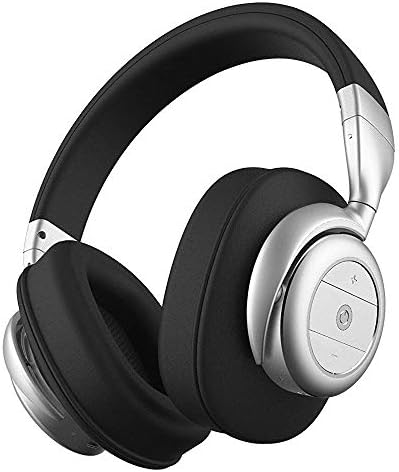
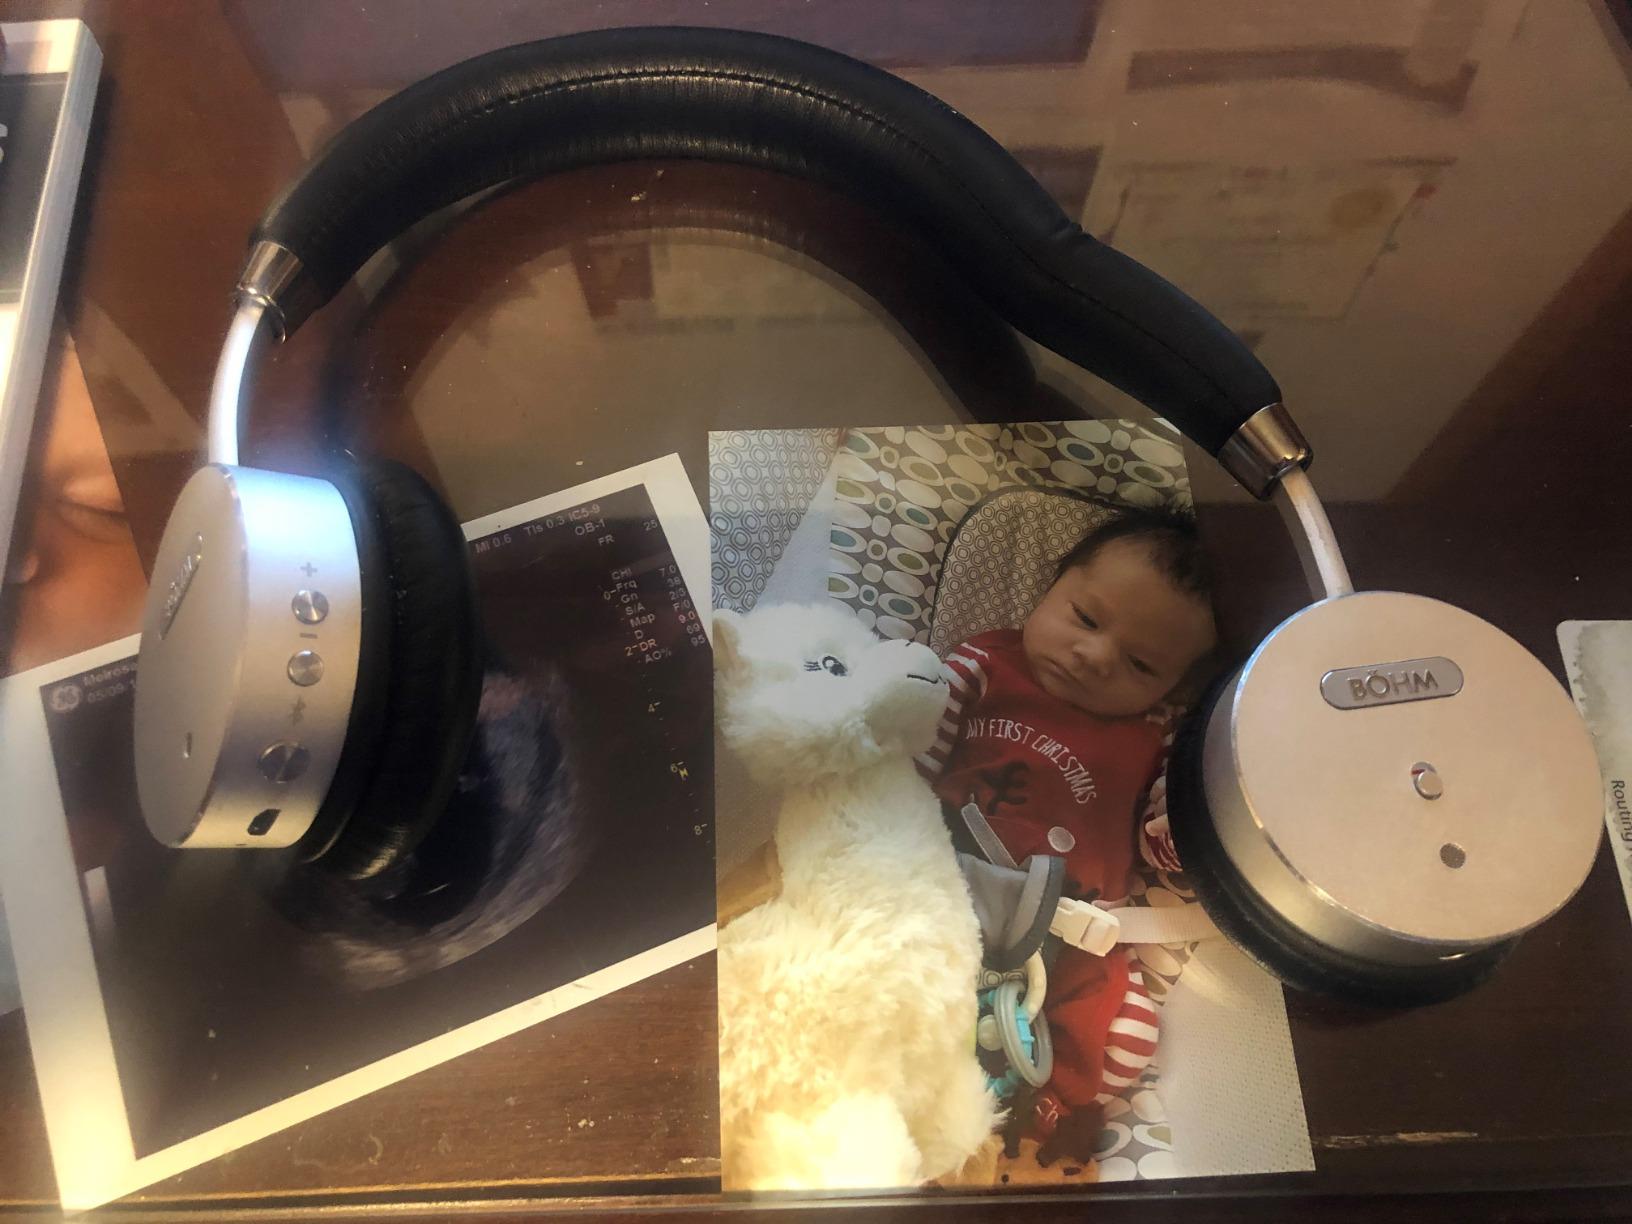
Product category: headphones
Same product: no